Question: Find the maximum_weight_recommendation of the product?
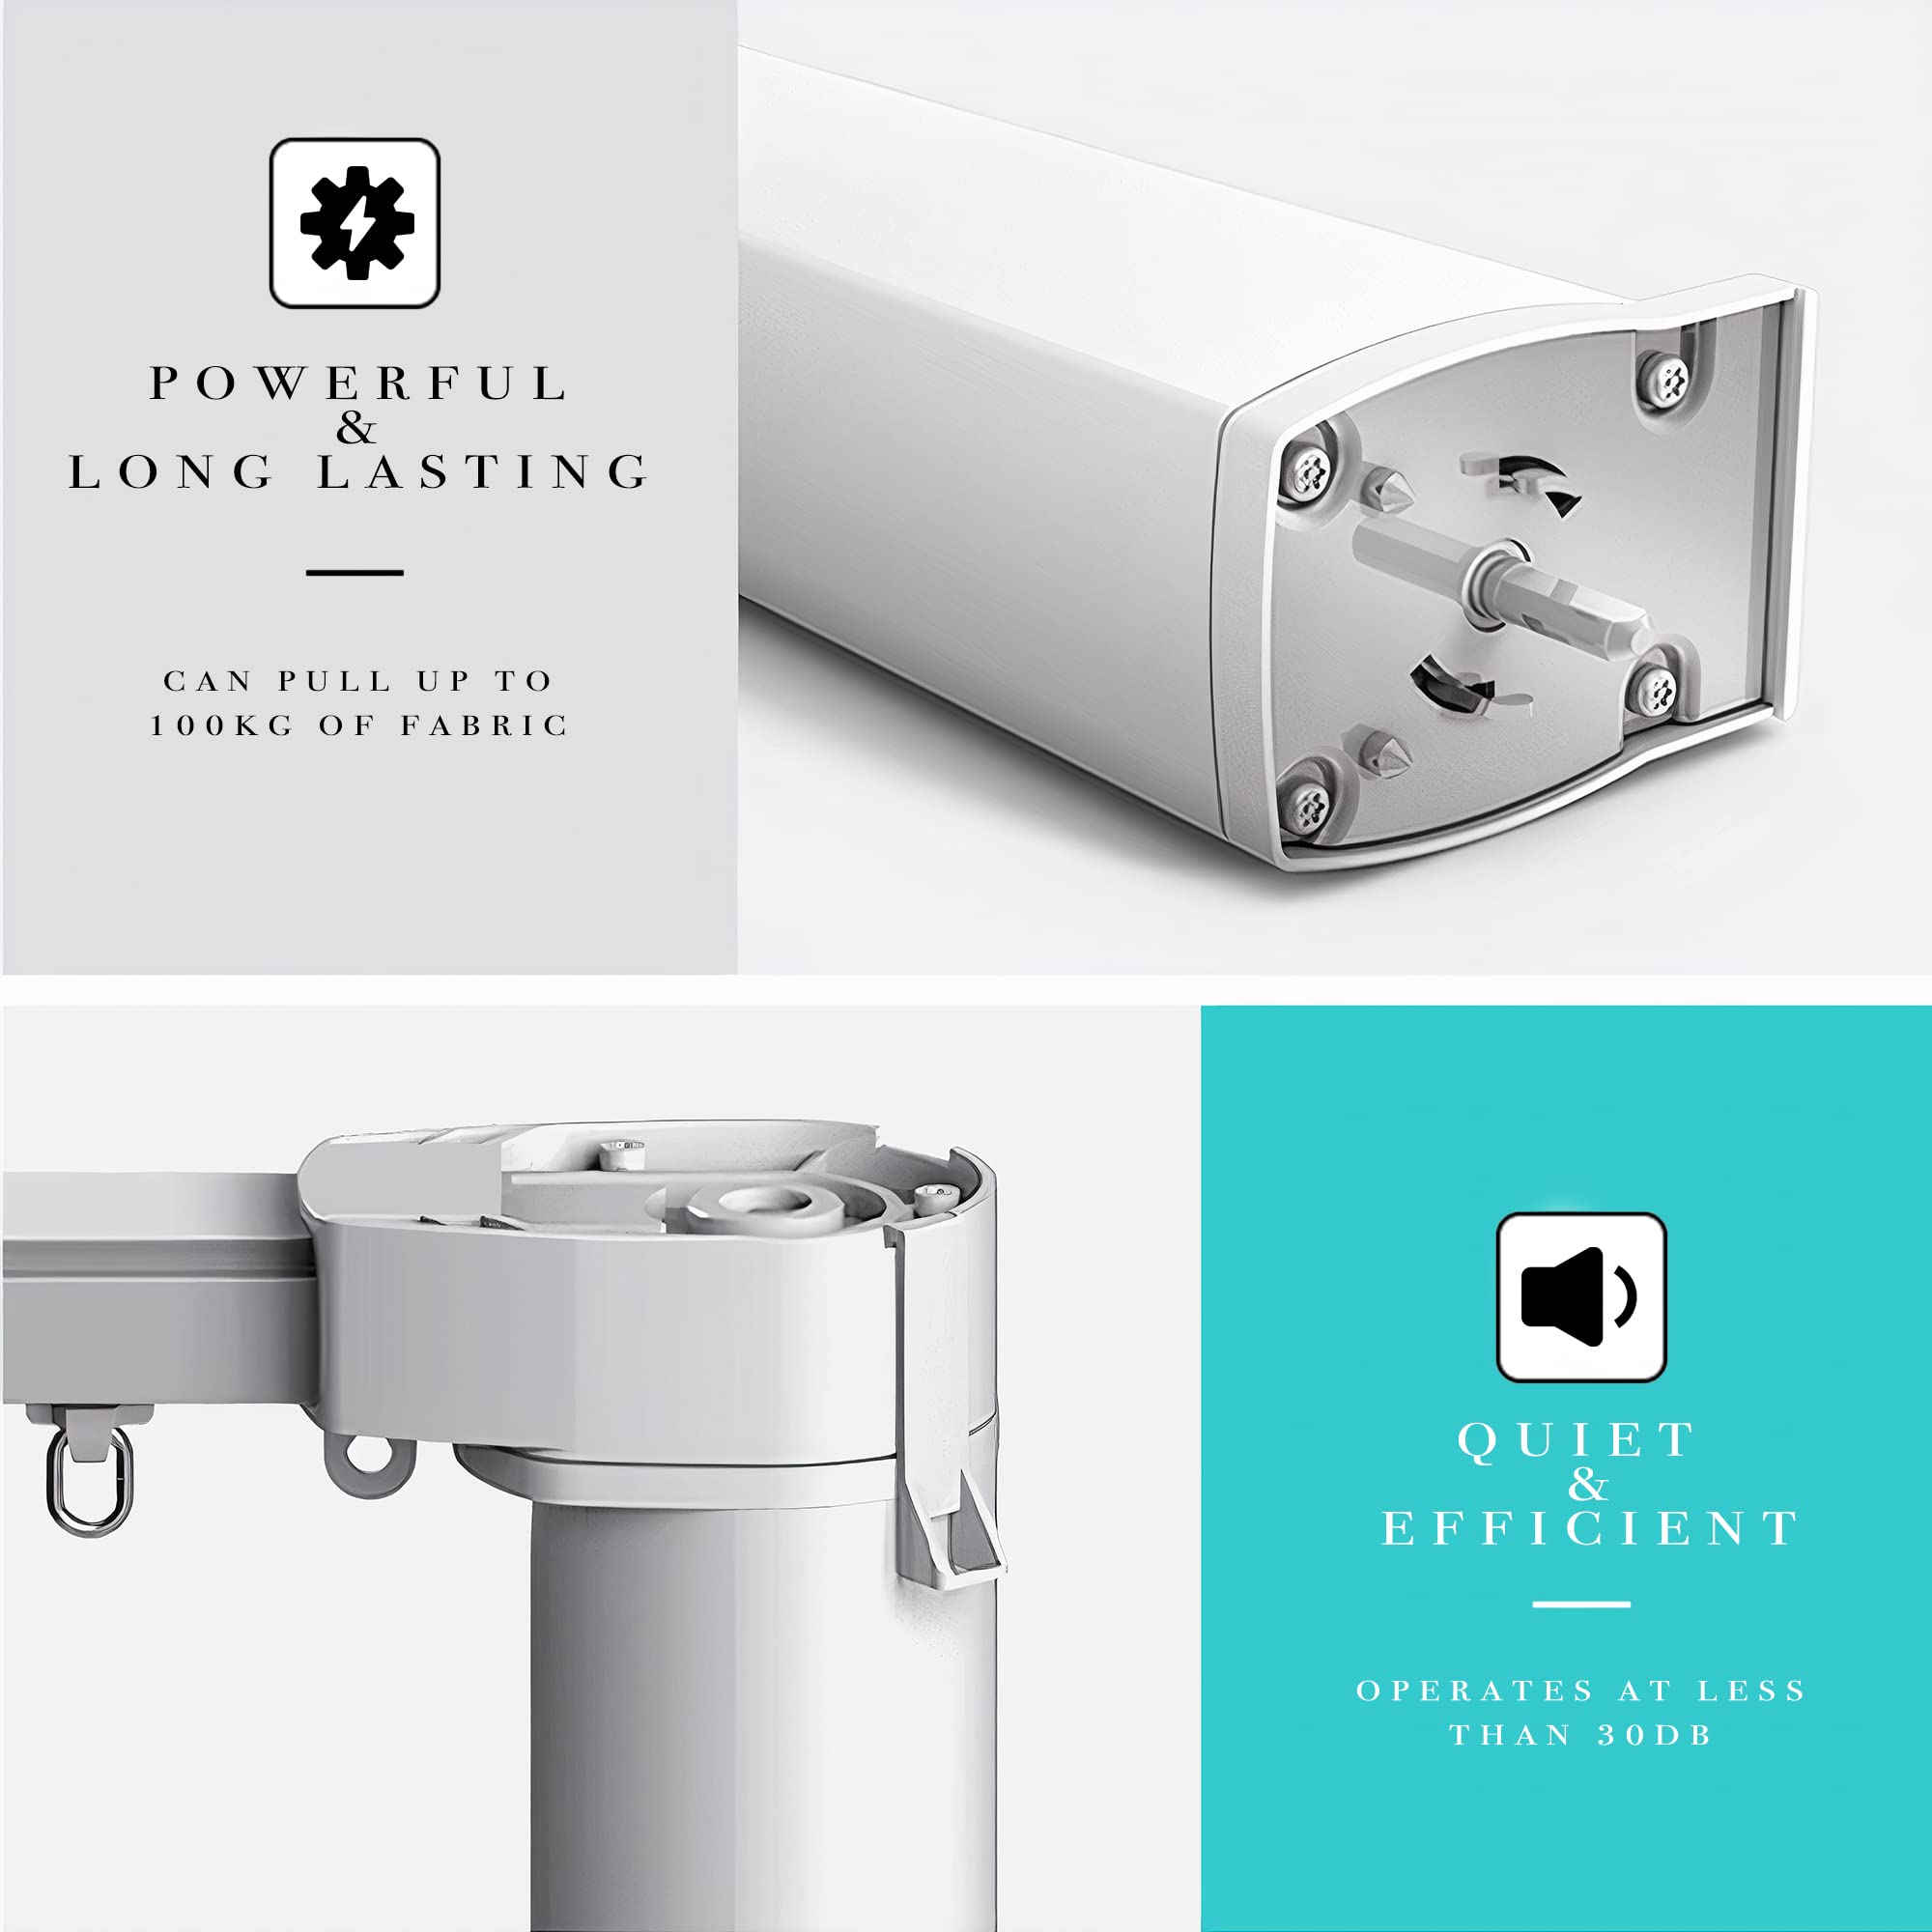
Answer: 100 kilogram